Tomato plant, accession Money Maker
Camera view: bottom (45 deg); turntable rotation: 30 degrees
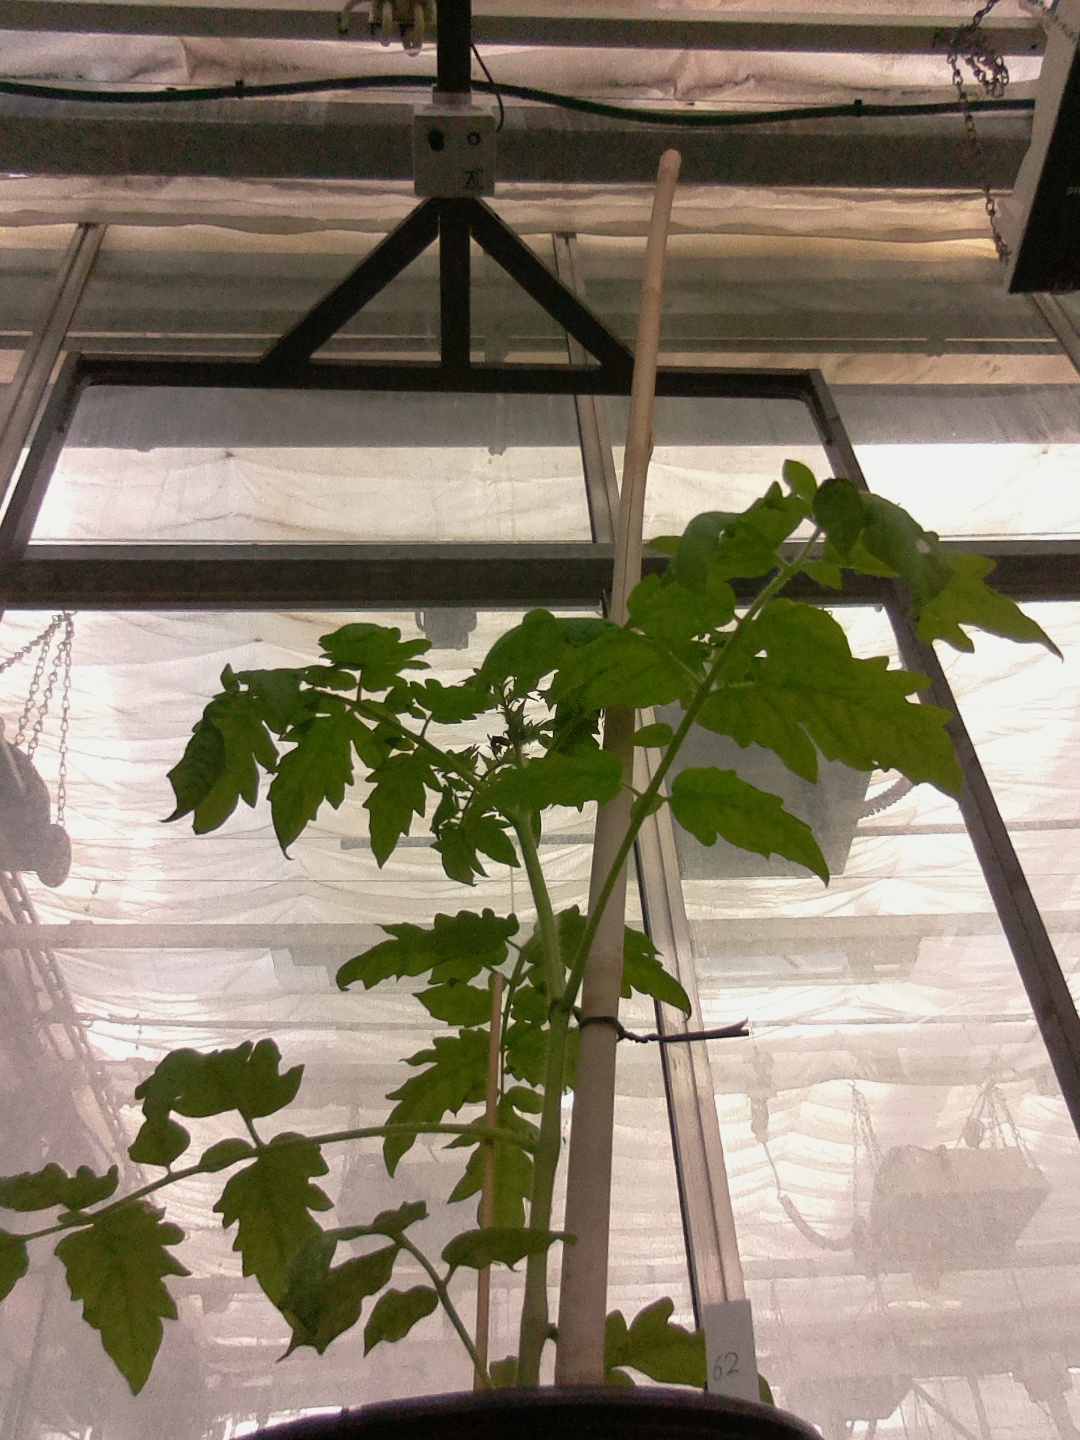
BBCH growth stage 14: 8 of true leaves visible